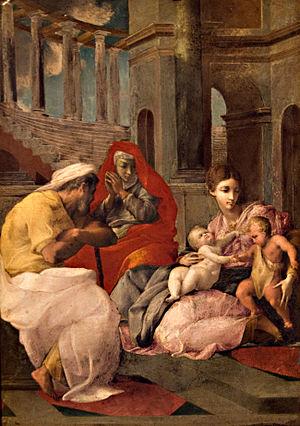
La Renaissance française est un mouvement artistique et culturel situé en France entre le milieu du XVᵉ siècle et le début du XVIIᵉ siècle. Étape de l'époque moderne, la Renaissance apparaît en France après le début du mouvement en Italie et sa propagation dans d'autres pays européens.
Francesco Primaticcio, dit le Primatice est un peintre, architecte et sculpteur italien de la Renaissance tardive.